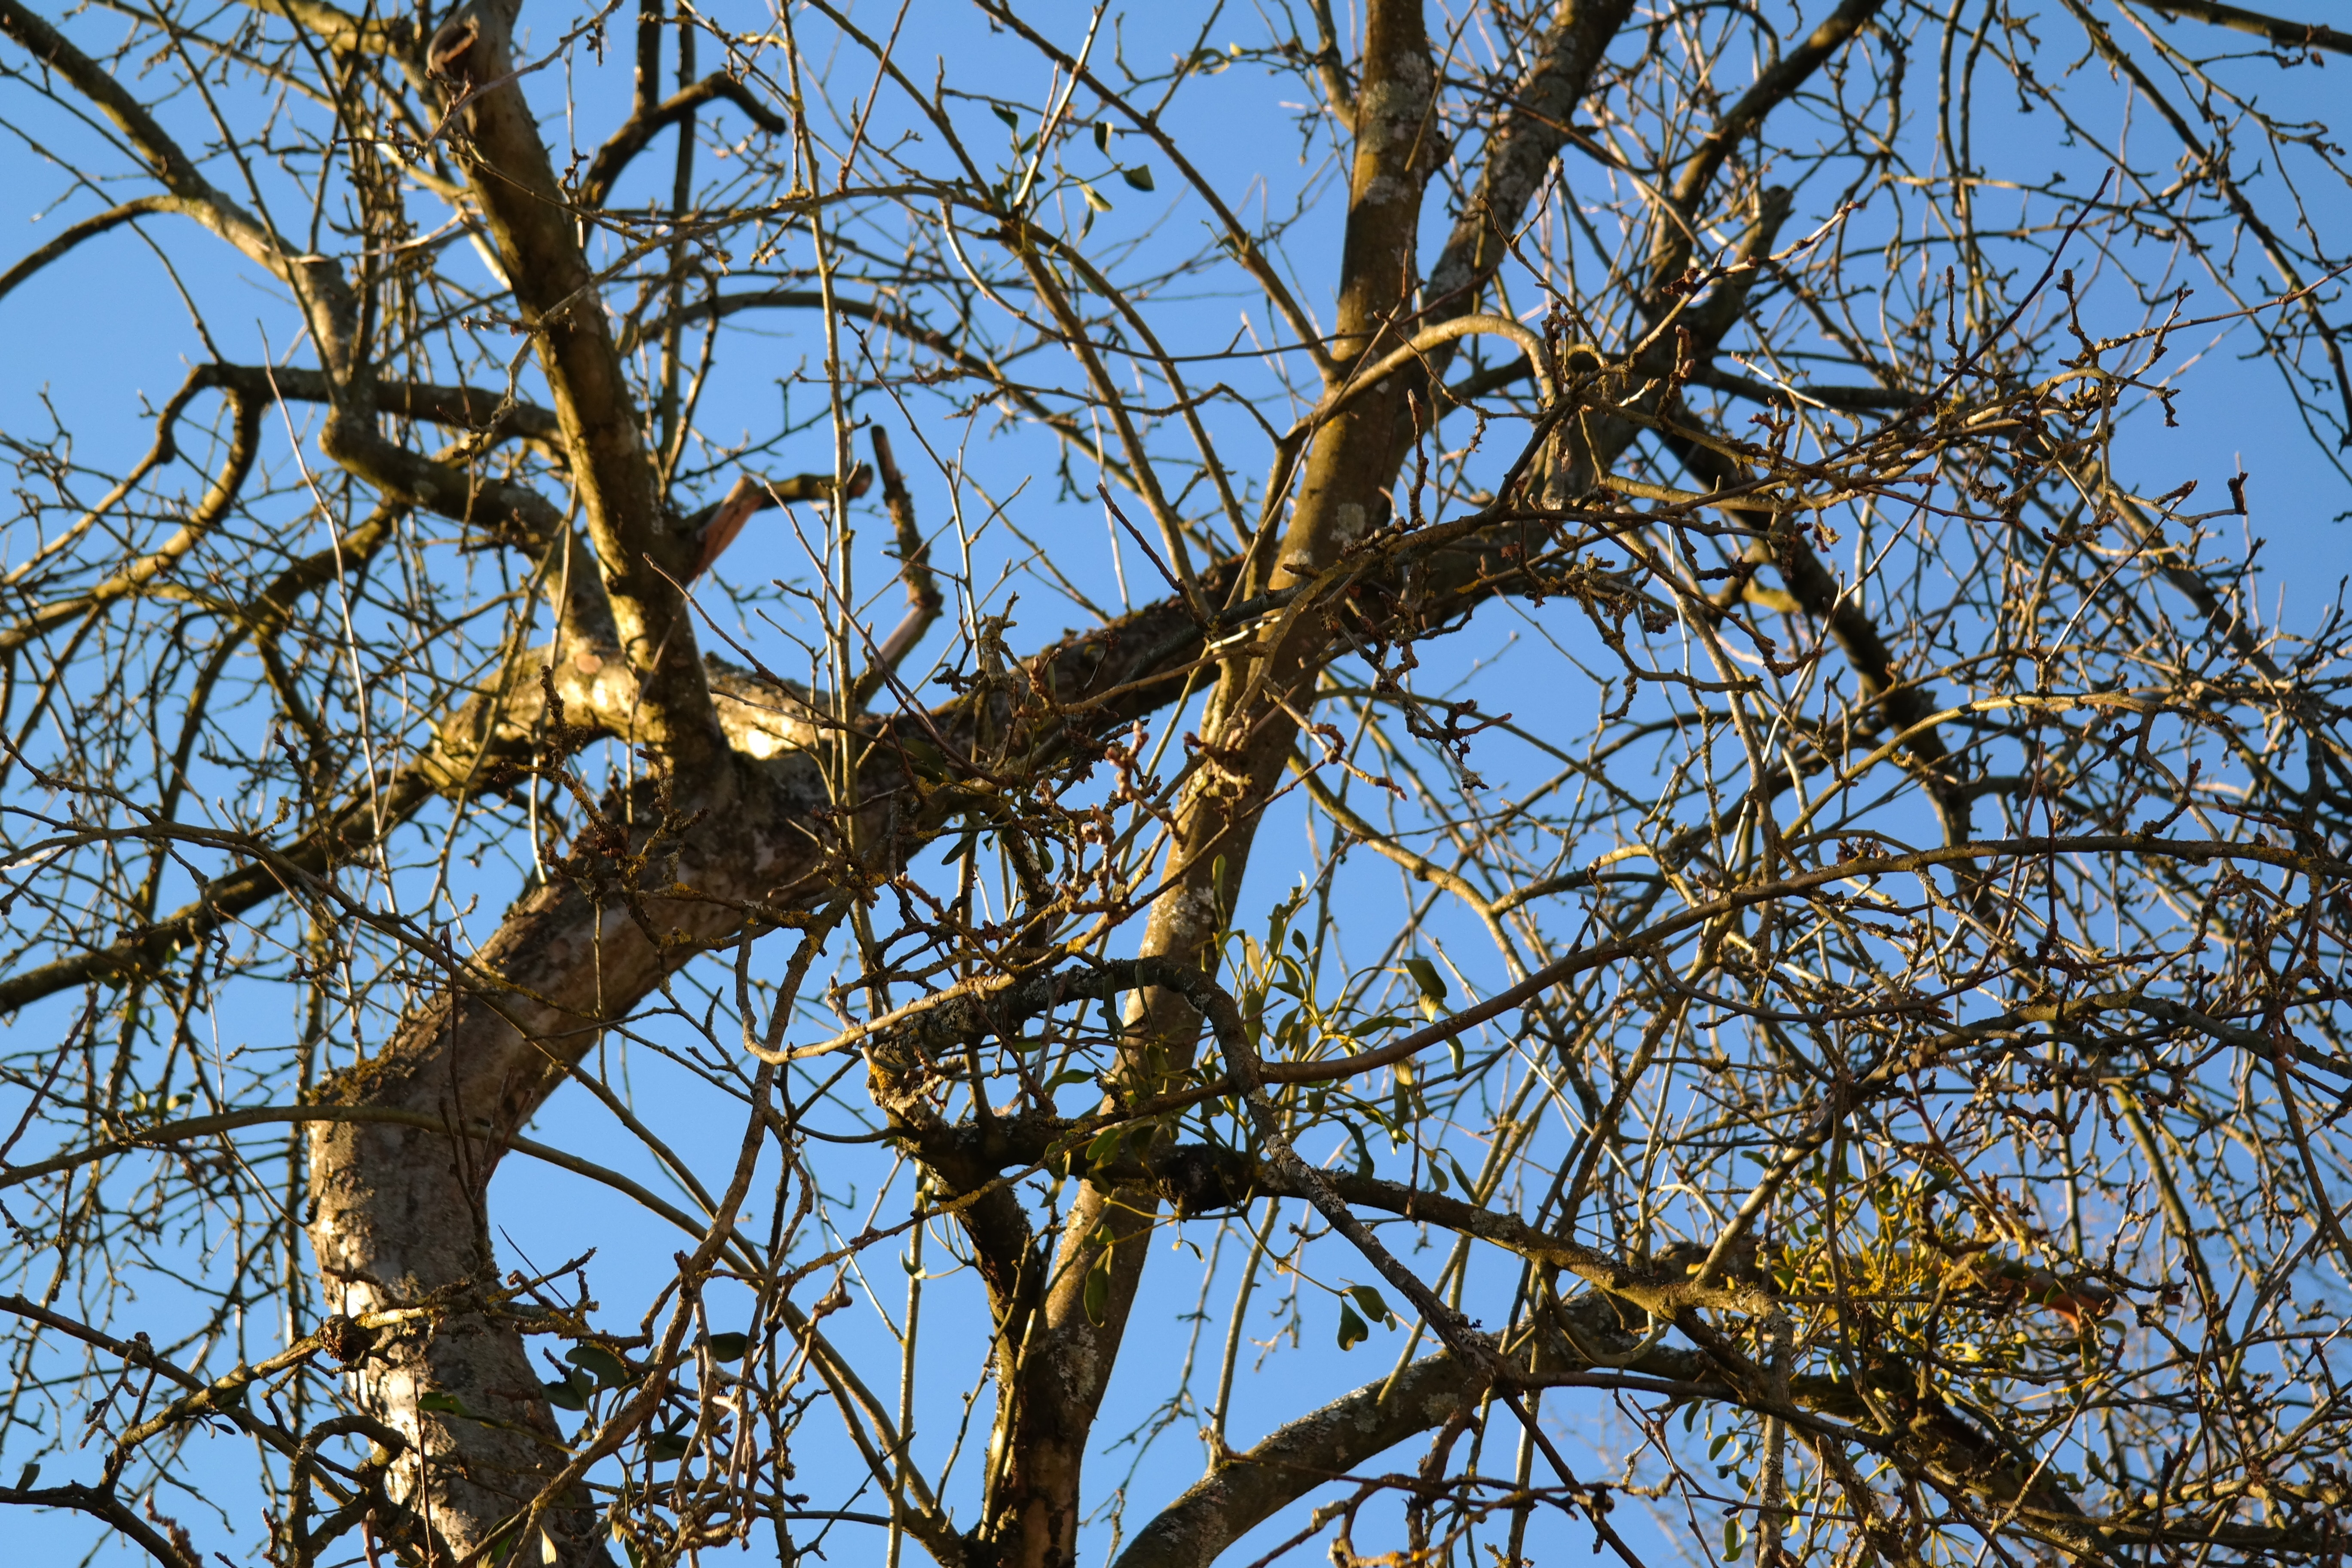
tree, nature, branch, plant, sky, sunlight, leaf, flower, autumn, season, twig, branches, mistletoe, apple tree, woody plant